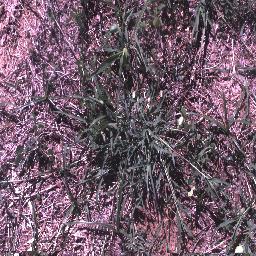
Label: negative